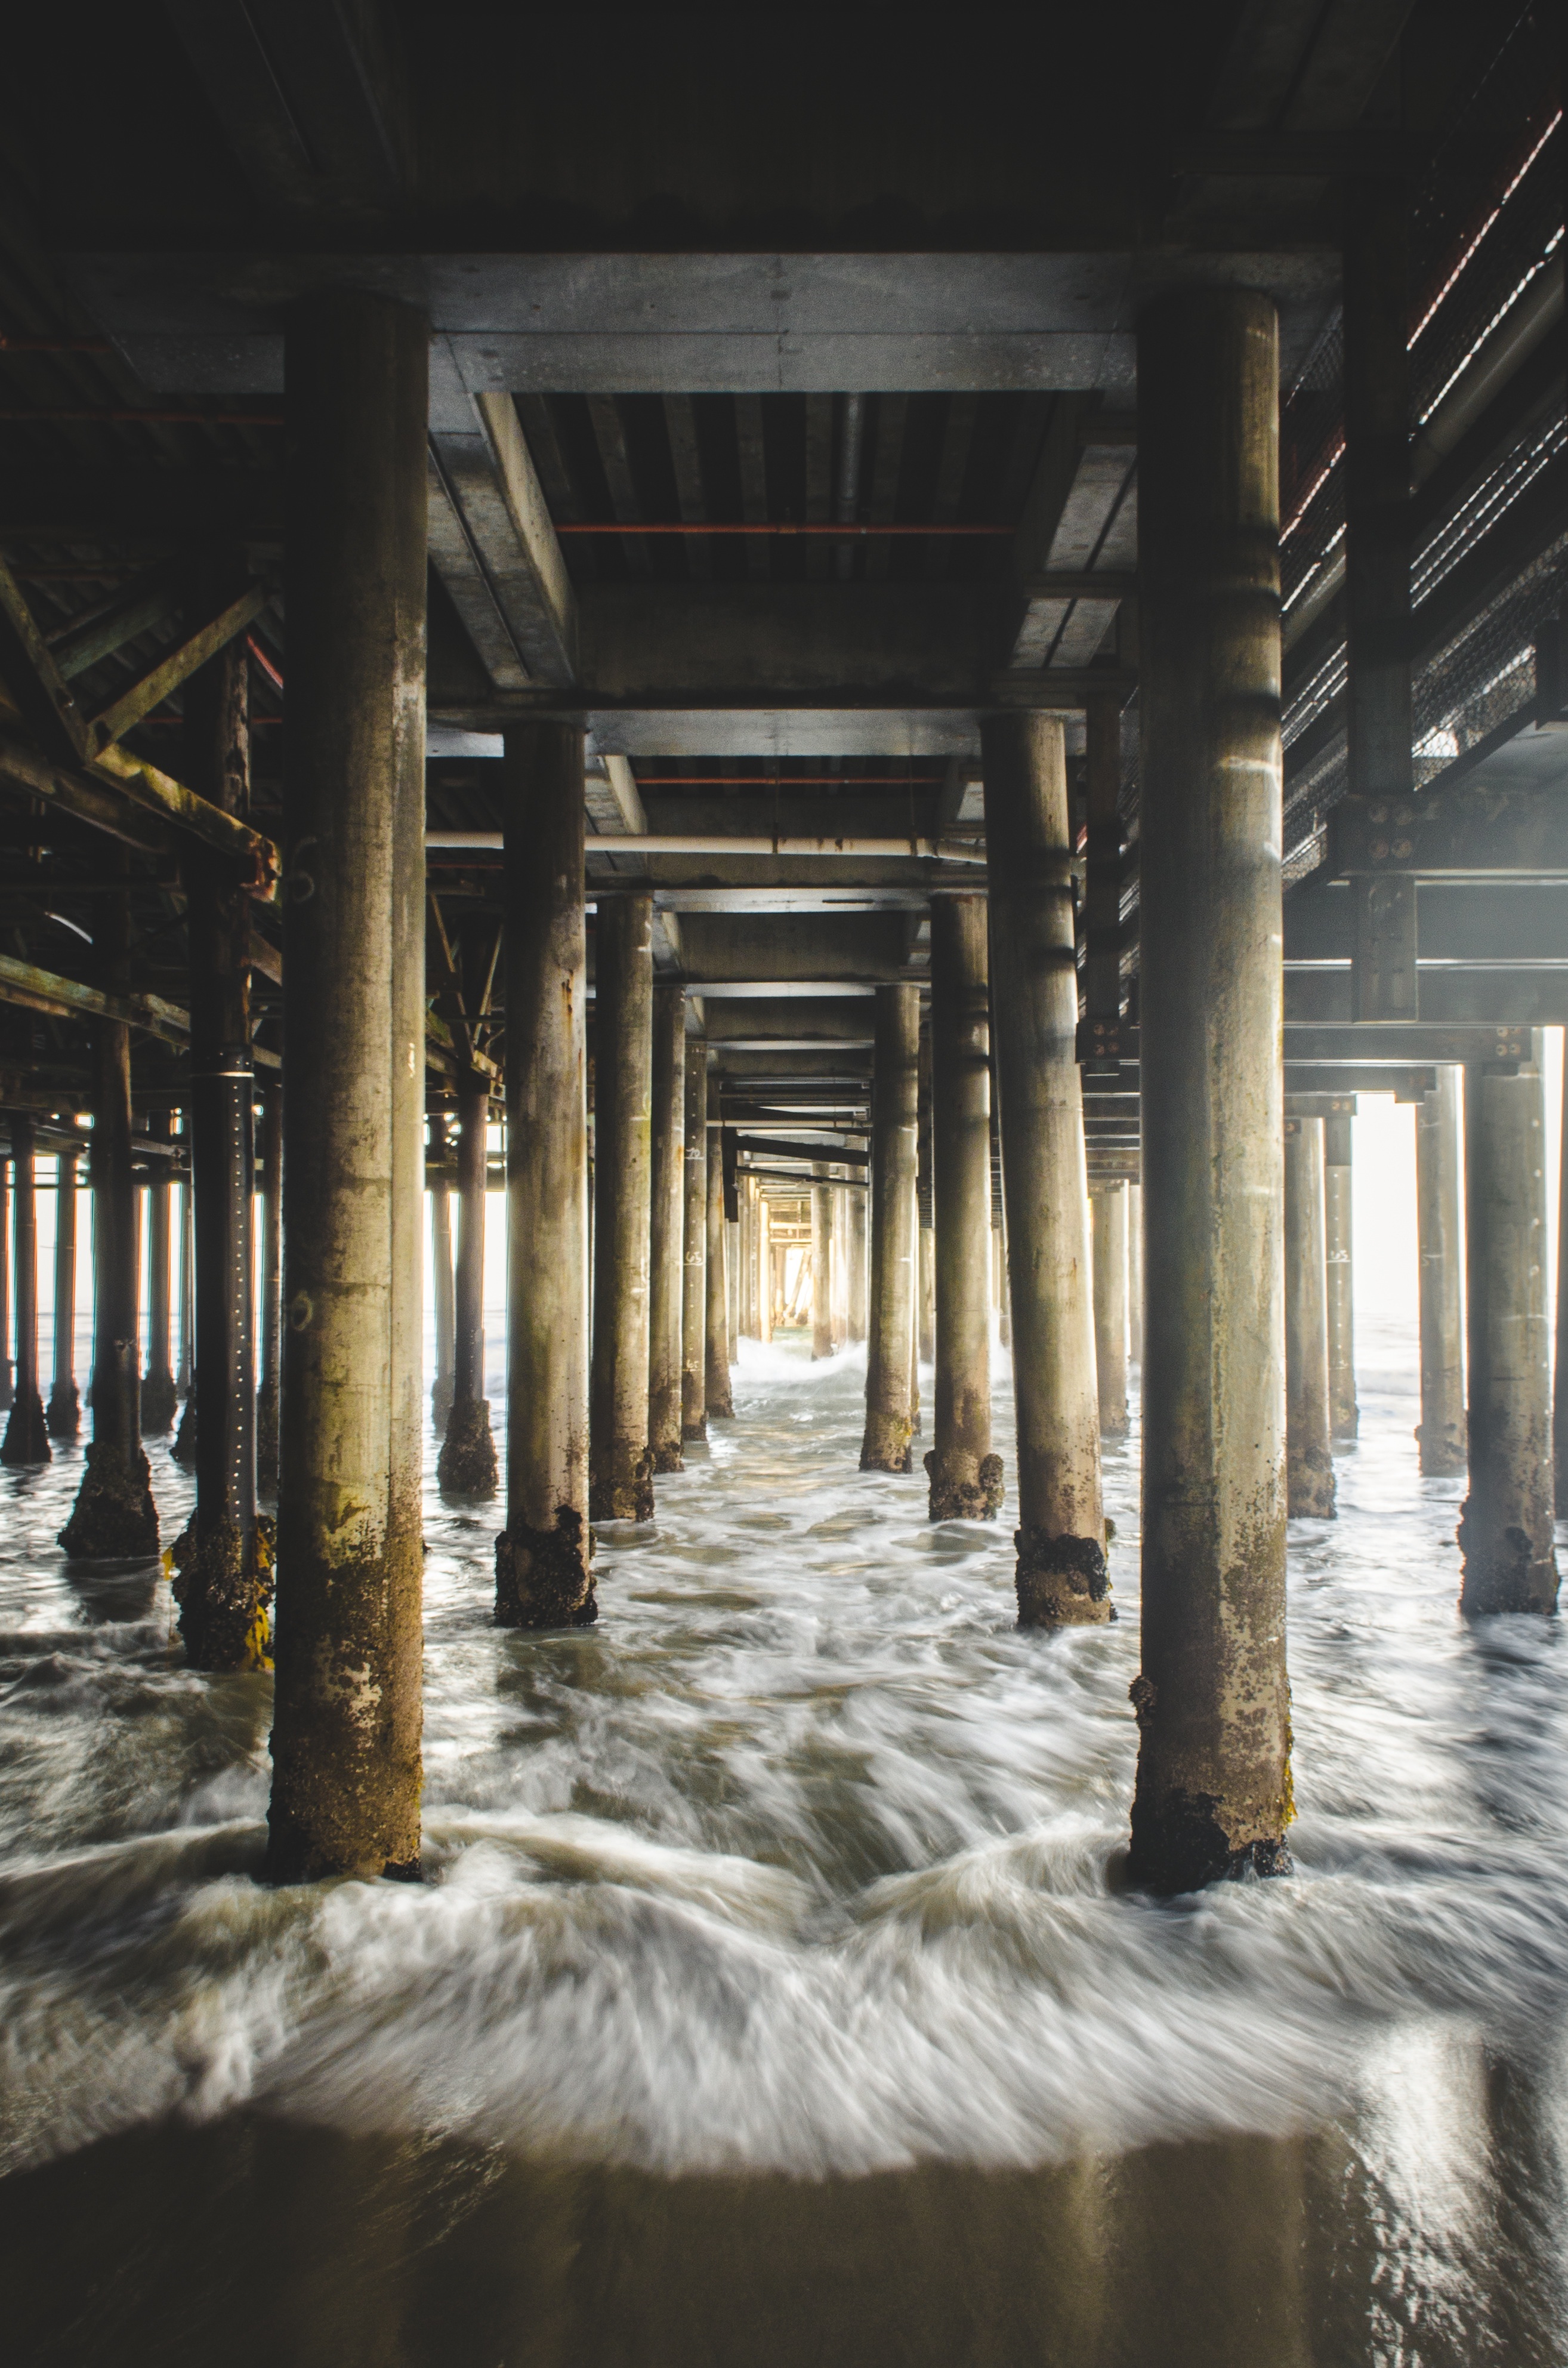
beach, water, sand, architecture, structure, perspective, building, pier, vacation, construction, reflection, column, holiday, jetty, waves, temple, ruins, underneath, posts, wooden, vanishing point, urban area, ancient history